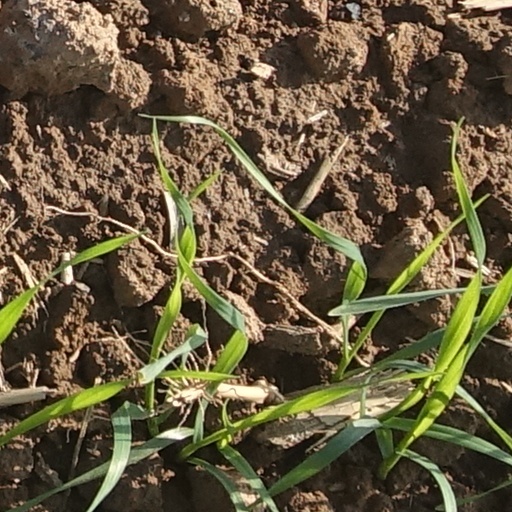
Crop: wheat